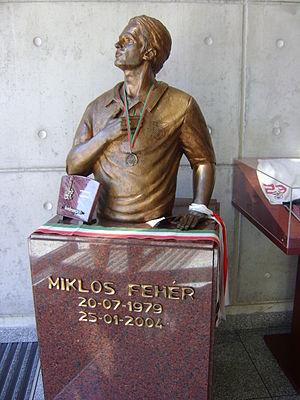
Le Sport Lisboa e Benfica, ou simplement SL Benfica, souvent appelé en français Benfica Lisbonne, est un club de football portugais de la ville de Lisbonne. Le club, présidé par Luis Filipe Vieira et entraîné par Jorge Jesus, évolue en 1ʳᵉ division portugaise. C'est la section football du club omnisports de même nom.
Miklós Fehér, était un joueur de football hongrois.